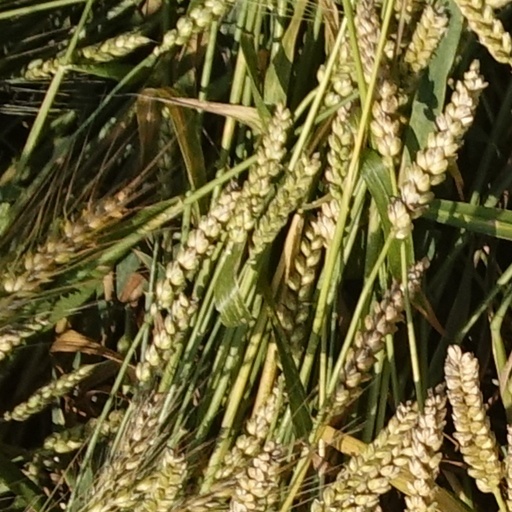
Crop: wheat